Camus Cross

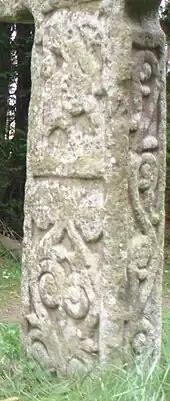
Shaft detail, showing foliar scrolls on southern edge

The freestanding cross is carved from Old Red Sandstone and stands high, approximately wide at the base, wide at the arms, and approximately thick. It stands on a low earth mound, wide (east to west), wide (north to south) and high, in the centre of the Camuston Wood avenue, facing east to west. All faces and sides are sculpted. The cross has suffered significant weathering, most notably on the west face, which has obscured some of the designs.